James McCombs

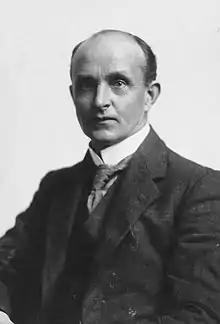
James McCombs between 1920 and 1925

James (Jimmy) McCombs (9 December 1873 – 2 August 1933) was a New Zealand Member of Parliament for Lyttelton.